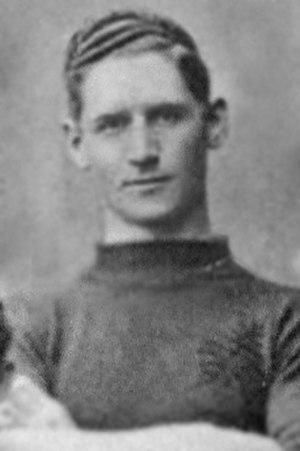
James Allan, né le 11 septembre 1860 à Strath-Taieri et décédé le 2 septembre 1934 à Hawera, est un ancien joueur de rugby à XV néo-zélandais qui a joué 8 fois pour les All-Blacks en 1884. C’était un avant de 90 kg.
Le rugby à XV, aussi appelé rugby union dans les pays anglophones, qui se joue par équipes de quinze joueurs sur le terrain avec des remplaçants, est la variante la plus pratiquée du rugby, famille de sports collectifs, dont les spécificités sont les mêlées et les touches, mettant aux prises deux équipes qui se disputent un ballon ovale, joué à la main et au pied.
"Le rugby à XV est le sport le plus populaire de Nouvelle-Zélande, il attire principalement les meilleurs sportifs ""blancs"" du pays et aussi ceux des îles voisines de l'Océanie.
l'histoire du rugby à XV commence au XIXᵉ siècle, étant codifié pour la première fois le 7 septembre 1846 à Rugby. Un premier schisme en 1863 sépare football et rugby. En 1895, après des désaccords sur la compensation des heures de travail perdue, une d'une sécession se produit pour créer le rugby à XIII, ou rugby league.
L'équipe de Nouvelle-Zélande de rugby à XV, surnommée les All Blacks, est l'équipe qui représente la Nouvelle-Zélande dans les principales compétitions internationales de rugby à XV. D'autres sélections représentent la Nouvelle-Zélande lors de compétitions moins importantes de rugby à XV, c'est le cas notamment des Junior All Blacks qui est l'équipe réserve des All Blacks. Elle est considérée comme la meilleure sélection nationale au monde du fait de son palmarès. De novembre 2009 jusqu'en août 2019, elle occupe sans discontinuer la première place au classement des équipes nationales de rugby.